Joseph W. Post House

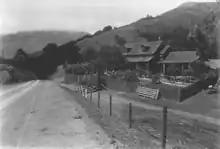
Post Ranch homestead on Highway 1 circa 1930

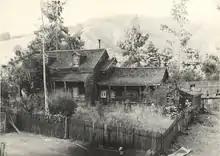
Post Ranch Inn 1920

In 1848, William Brainard "W.B." Post (1830-1908) came to California after a voyage around the Horn of Africa from his native Connecticut, making landfall in Monterey. From 1848 to 1850, he worked at a whaling station near Point Lobos, spending half a year at sea. He then found employment on the James Meadows' Ranch in Carmel Valley. In 1850, he married Anselma Onésimo, a Christianized Carmel Mission Rumsen Native American girl and the sister-in-law of Meadows.